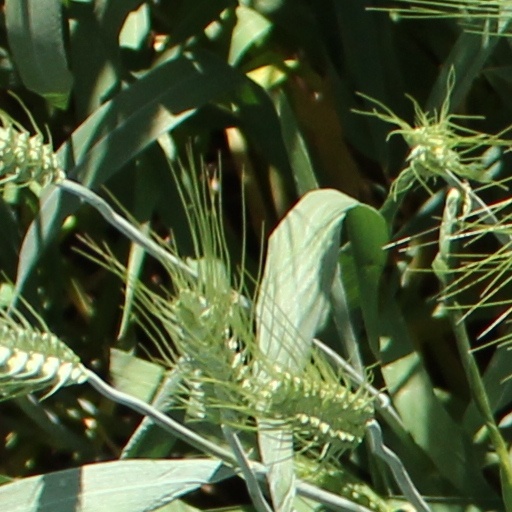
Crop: wheat